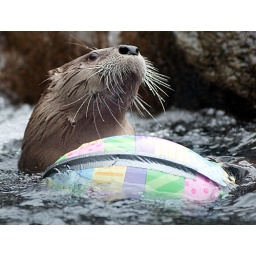
An otter enjoys an Easter treat of fish (hidden in the colorful container). Taken at Woodland Park zoo.